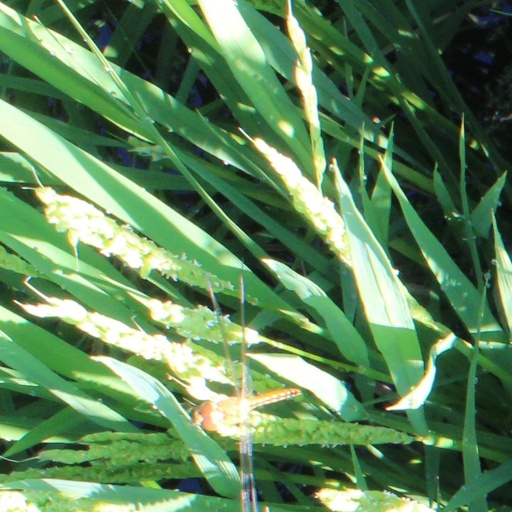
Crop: rice